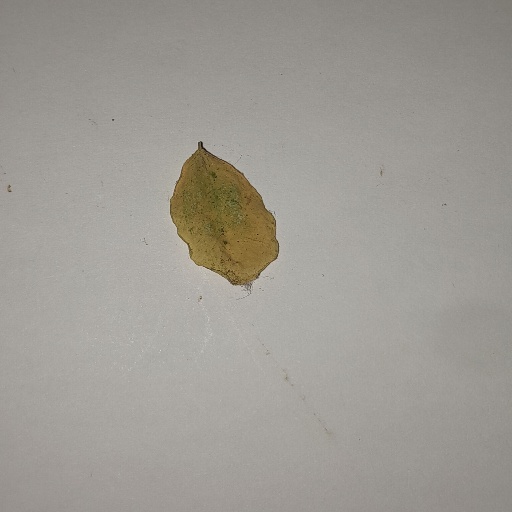
Species: Sojina
Leaf condition: Yellow Leaf